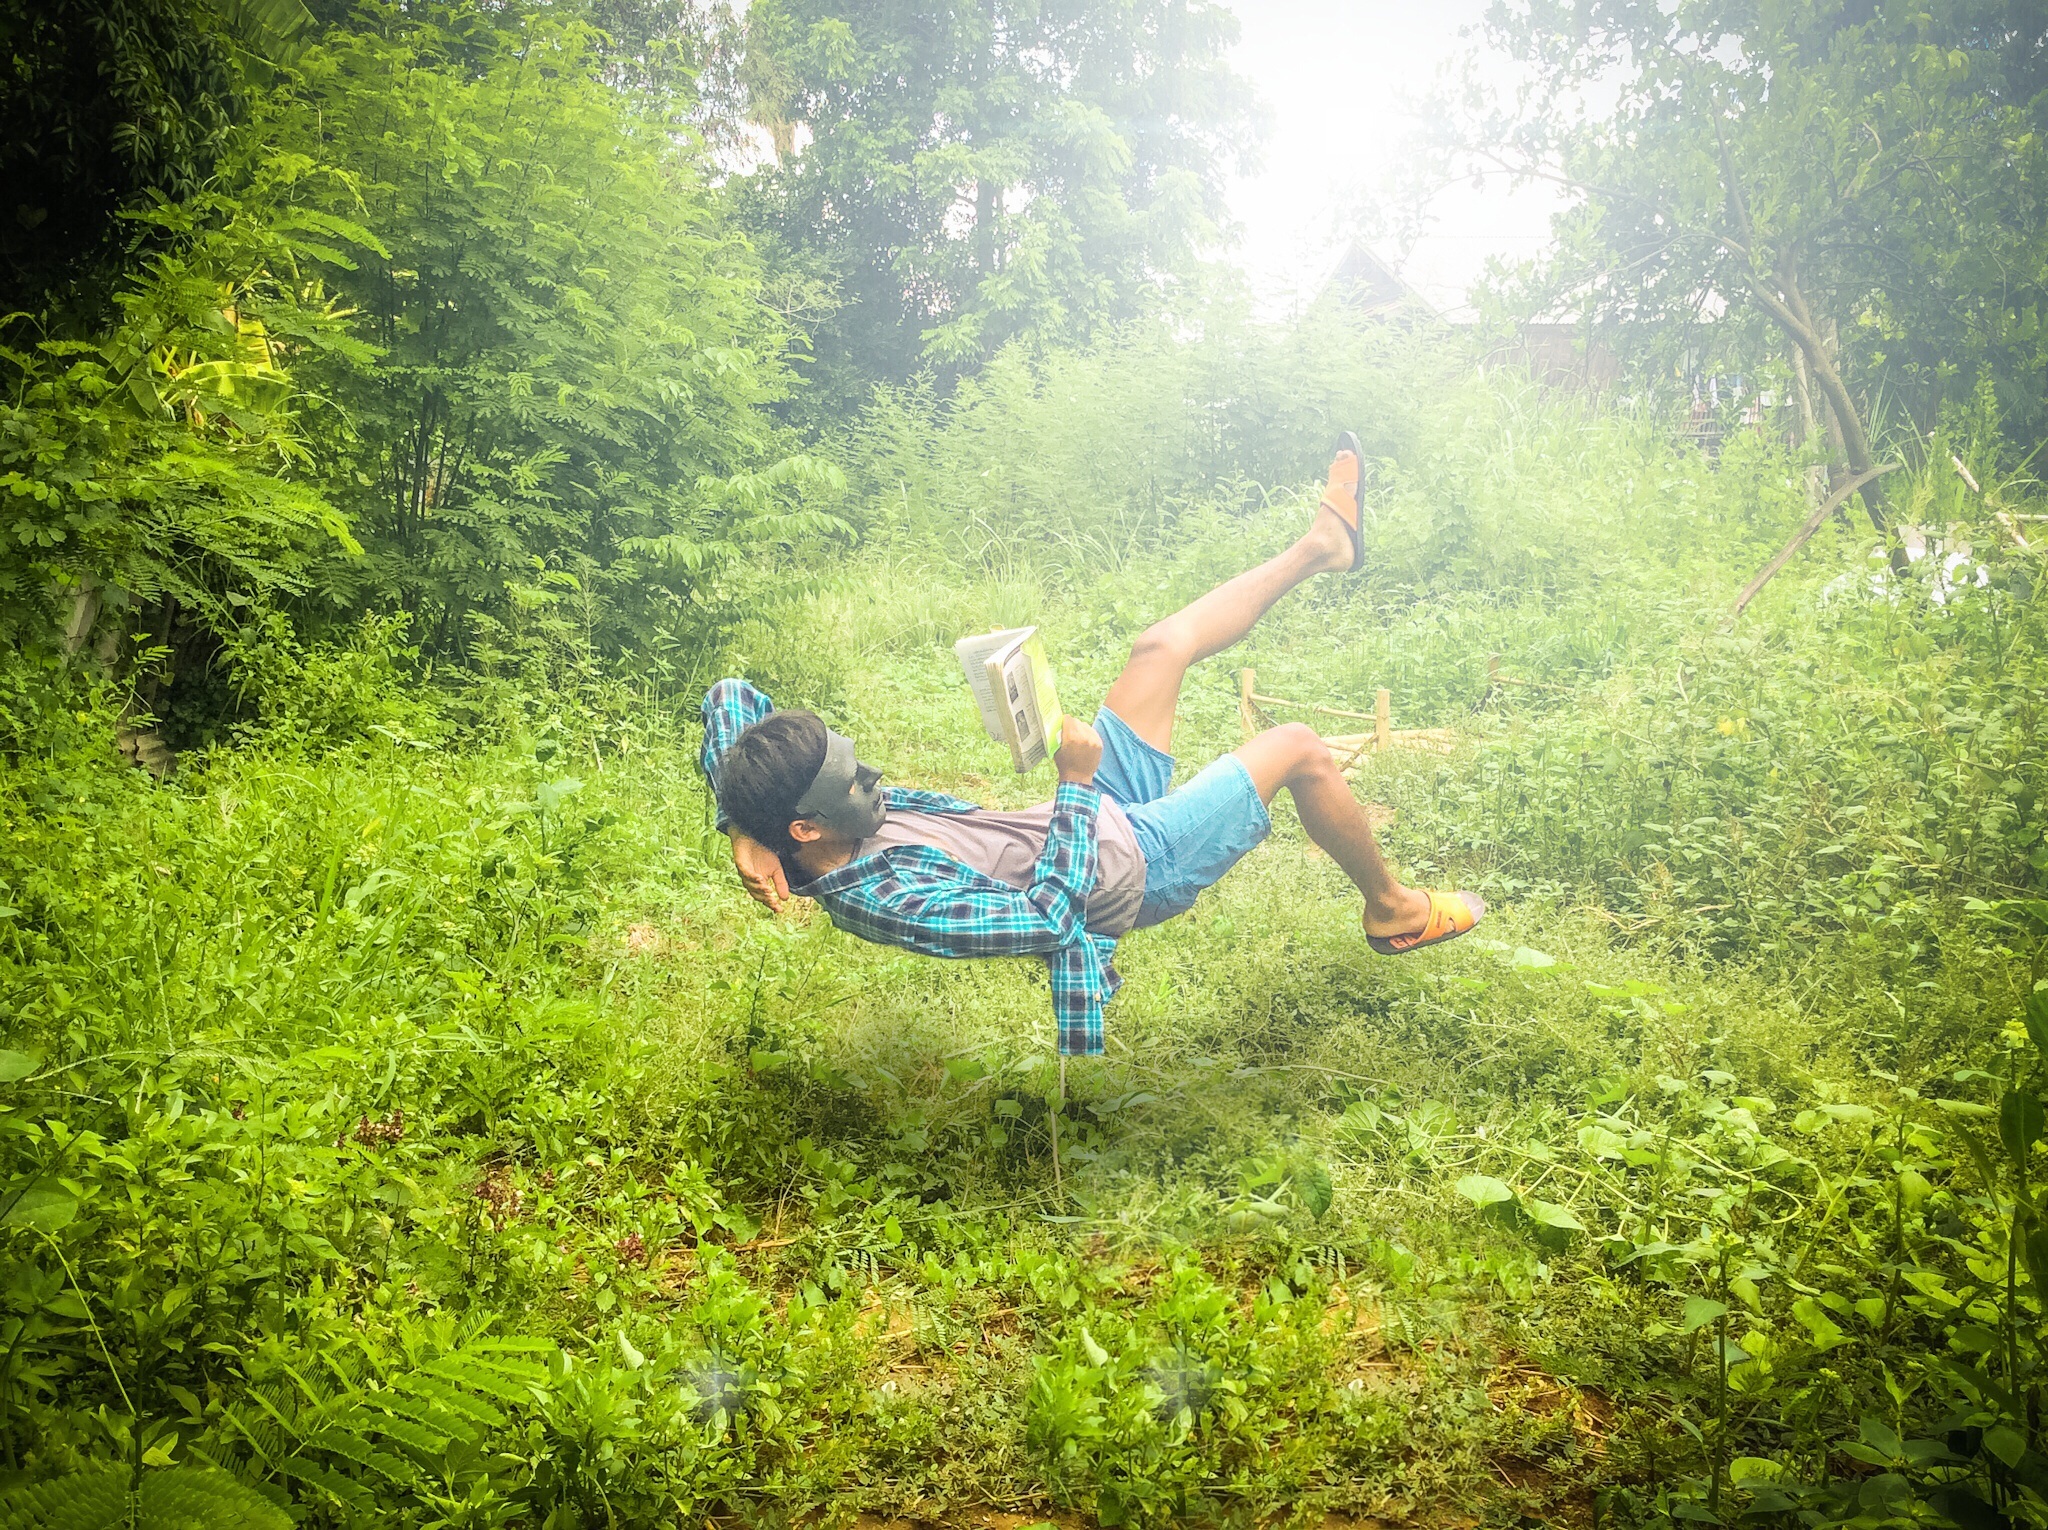
tree, nature, forest, grass, book, light, meadow, sunlight, adventure, flying, jumping, green, jungle, floating, extreme sport, leisure, levitation, sports, rainforest, woodland, habitat, mead, physical exercise, cut here, human action, feeble, light weight, the floating people, read a book